Myron Michailidis

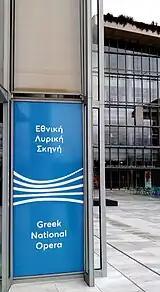
Entrance of the Greek National Opera House

In 2011, Myron Michailidis was appointed Artistic Director of the Greek National Opera (GNO) in Athens. Over his emblematic six-year tenure, and in the middle of the Greek economic debt crisis, Michailidis remarkably managed to increase both his profile and that of the Opera company, achievements which were both nationally and internationally acclaimed.